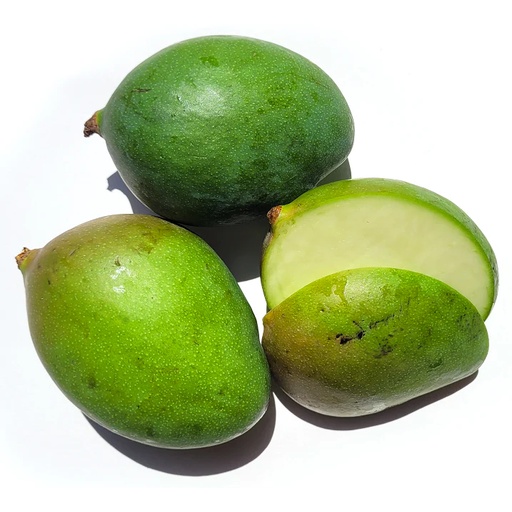
Green Mango Raw 1 to 1.5 lb
Get a burst of tropical flavor with our 1lb Green Mango! These juicy, tangy fruits are perfect for salads, smoothies, or simply snacking.
Brand: Jalaram
Category: Food, Beverages & Tobacco > Food Items > Fruits & Vegetables > Fresh & Frozen Fruits > Stone Fruits > Mangoes